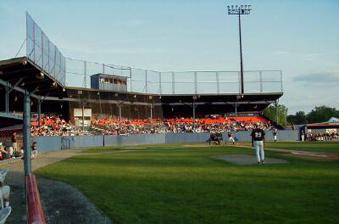
Building: Wahconah Park
Country: United States of America
Year built: 1919
Baseball park in Pittsfield, Massachusetts, US Wahconah Park Address 105 Wahconah St. Pittsfield, Massachusetts Coordinates 42°27′44″N 73°15′09″W / 42.462319°N 73.252582°W / 42.462319; -73.252582 Owner City of Pittsfield Capacity 3,500 Construction Built 1919 Tenants Pittsfield Electrics (Eastern Association) 1913–14 Pittsfield Hillies ( Eastern League ) 1919–30 Pittsfield Electrics (Canadian–American League) 1941–48 Pittsfield Indians (Canadian–American League) 1949–50 Pittsfield Phillies (Canadian–American League) 1951 Pittsfield Red Sox ( Eastern League ) 1965–69 Pittsfield Senators (Eastern League) 1970–71 Pittsfield Rangers (Eastern League) 1972–75 Berkshire Brewers (Eastern League) 1976 Pittsfield Cubs (Eastern League) 1985–88 Pittsfield Mets ( NYPL ) 1989–2000 Pittsfield Astros ( NYPL ) 2001 Berkshire Black Bears ( Northeast League ) 2002–2003 Pittsfield Dukes ( NECBL ) 2005–2008 Pittsfield American Defenders ( NECBL ) 2008–2009 Pittsfield Colonials ( Can-Am League ) 2010–2011 Pittsfield Suns ( FCBL ) 2012–2023 Wahconah Park U.S. National Register of Historic Places Show map of Massachusetts Show map of the United States Area 18.2 acres (7.4 ha) Built 1892 Architect Joseph McArthur Vance, David McNab Deans Architectural style shed-roof grandstand w/ wing NRHP reference No. 05000878 Added to NRHP August 12, 2005 Wahconah Park is a city-owned baseball park located in Pittsfield, Massachusetts and nestled in a working-class neighborhood. One of the last remaining ballparks in the United States with a wooden grandstand, it was constructed in 1919 and seats 4,500. Through the park's history, 201 different Pittsfield players went on to the Major Leagues, and 100 different Pittsfield players already had some Major League experience.  The park was listed on the National Register of Historic Places in 2005. In the July 23, 1990, issue of Sports Illustrated , author Daniel Okrent raved about the park in his column entitled Just A Little Bit of Heaven – Pittsfield's Wahconah Park is Baseball as it Oughta Be. In 2012, the stadium became the home field of the Pittsfield Suns , an expansion franchise of the Futures Collegiate Baseball League . The Suns will not play the 2024 season because of safety issues at Wahconah Park. The exterior of Wahconah Park in 2019 Field configuration Former park dimensions were 334 feet to left field, 374 feet to center field, and 333 feet to right field. The current field dimensions are 310 feet down the left field line, 377 feet to left field, 374 feet to center field, 403 feet to right-center field, and 305 feet down the right field line. Because the field was constructed before the advent of field lighting, no harm was seen in orienting the diamond due west. It is one of only two professional ballparks in the U.S. today that faces west (the other being Sam Lynn Ballpark in Bakersfield, California , built in 1941). Lights were not installed until 1946. In 1989 a mesh screen was placed in center field. Nevertheless, some umpires still briefly suspend games at sunset, so that the setting sun will not interfere with the batters' view of the pitch. The sun shining onto the field at Wahconah Park In 1927, a dike was installed on the Housatonic River to prevent recurrent flooding. History The Pittsfield Mets were a minor-league baseball team moved to Pittsfield, Massachusetts from Little Falls, New York, by an investment group organized by Michael T. Casey. The team played in the New York - Penn League, and were affiliated with the New York Mets from 1989 to 2000 and the Houston Astros in 2001. In 2002, the independent Berkshire Black Bears moved to Wahconah Park after three years of dormancy as the Massachusetts Mad Dogs. After the 2003 season, they did not renew their lease but moved to New Haven, Connecticut . Jim Bouton proposed to renovate the park without any public dollars and bring professional baseball back. On July 3, 2004, a record crowd of 5,000 attended a vintage baseball game he organized at Wahconah Park between Pittsfield and Hartford, a game telecast live for over four hours on ESPN Classic as America's Pastime: Vintage Baseball, Live . Commentators included Bouton, Bill Lee , actor Tim Robbins , and baseball historians John Thorn and David Pietrusza . Eventually, Pittsfield politics intervened and Bouton was forced out. In 2005, former Boston Red Sox General Manager Dan Duquette brought the Pittsfield Dukes , a New England Collegiate Baseball League (NECBL) team, to Wahconah Park. During the 2007 season, the Dukes attracted a season attendance of 28,955 through 21 home games, averaging 1,378 fans per game. His agreement with the City of Pittsfield was jeopardized prior to the 2008 season over back maintenance fees, but Duquette and city officials reached a settlement. For the 2009 season, Duquette restyled the team the Pittsfield American Defenders, with a military theme. The park was called Nokona Stadium at Wahconah Park pursuant to a sponsorship deal with the manufacturer of baseball gloves that funded all-new bathrooms, stadium offices, and press box. On May 3, 2009, Williams College and Amherst College alumni played a game under 1859 rules to commemorate the 150th-anniversary of the first college baseball game, played between the two schools. Duquette, an alumnus of Amherst, was instrumental in organizing the event. The Pittsfield American Defenders lasted only one season. In 2010, Duquette moved the NECBL franchise to his baseball camp in nearby Hinsdale , and moved his Can-Am League entry, the New Hampshire American Defenders, to Wahconah Park from Nashua, New Hampshire ; they were known as the Pittsfield Colonials . Current tenant In 2012, the Pittsfield Suns , an expansion franchise of the Futures Collegiate Baseball League (FCBL), began playing at Wahconah Park. Marvin Goldklang is the majority owner; the Goldklang Group also owns part of the club. Goldklang owned and operated the Pittsfield Mets. In March 2024, the FCBL announced that the Suns would not play the 2024 season because of safety issues at Wahconah Park. In the summer, concerts are held in Wahconah Park. It is also home to varsity football games for Pittsfield-area high schools. Professional teams at Wahconah Park League Team(s) Year(s) Eastern Association (Class B) Pittsfield Electrics 1913–1914 Eastern League (Class A) Pittsfield Hillies 1919–1930 Canadian–American League (Class C) Pittsfield Electrics 1941–1948 Pittsfield Indians 1949–1950 Pittsfield Phillies 1951 Eastern League (Class AA) Pittsfield Red Sox 1965-69 Pittsfield Senators 1970–1971 Pittsfield Rangers 1972–1975 Berkshire Brewers 1976 Pittsfield Cubs 1985–1988 New York–Penn League (Class A) Pittsfield Mets 1989–2000 Pittsfield Astros 2001 Northeast League (Independent) Berkshire Black Bears 2002–2003 New England Collegiate Baseball League (Collegiate) Pittsfield Dukes 2005–2008 Pittsfield American Defenders 2009 Canadian–American League (Independent) Pittsfield Colonials 2010–2011 Futures Collegiate Baseball League (Collegiate) Pittsfield Suns 2012–present Future Major League Pittsfield players Lew Wendell , Electrics (1913) Pat Parker , Electrics (1914) Otto Rettig , Electrics (1914) Cliff Brady , Hillies (1919–20) Paddy Smith , Hillies (1920) Charlie Hargreaves , Hillies (1921–1922) Bob Barrett , Hillies (1923) Joe Batchelder , Hillies (1923, 1926) Si Rosenthal , Hillies (1923) Ed Taylor , Hillies (1923) Clay Van Alstyne , Hillies (1923–1924) Earl Webb , Hillies (1923–1924) Chick Autry , Hillies (1924) Hal Goldsmith , Hillies (1924) Mule Haas , Hillies (1924) Ike Kamp , Hillies (1924) Hunter Lane , Hillies (1924) Art Mills , Hillies (1924–1926) Joe Benes , Hillies (1925) Bill Cronin , Hillies (1926) Paul Richards , Hillies (1926) Charlie Bates , Hillies (1927) Joe Cascarella , Hillies (1927–1928) Augie Walsh , Hillies (1927) Jack Burns , Hillies (1928) Ed Connolly , Hillies (1928–1929) George Loepp , Hillies (1928) Joe Cicero , Hillies (1929) Ed Durham , Hillies (1929) Frank Mulroney , Hillies (1929) Owen Kahn , Hillies (1930) Jorge Comellas , Electrics (1941) Walt Linden , Electrics (1941) John O'Neil , Electrics (1942) Al Rosen , Electrics (1946) Hal Naragon , Electrics (1947) Jim Lemon , Electrics (1948) Don Minnick , Indians (1949) Brooks Lawrence , Indians (1950) Stan Pawloski , Indians (1950) Dick Tomanek , Indians (1950) Chris Coletta , Red Sox (1965–1969) Pete Magrini , Red Sox (1965) Al Montreuil , Red Sox (1965–1968) Jerry Moses , Red Sox (1965–1967) George Scott , Red Sox (1965) Reggie Smith , Red Sox (1965) Gary Waslewski , Red Sox (1965) Fred Wenz , Red Sox (1965) Billy Conigliaro , Red Sox (1966, 1968) Carmen Fanzone , Red Sox (1966–1968) Jerry Janeski , Red Sox (1966, 1968) Sparky Lyle , Red Sox (1966) Bobby Mitchell , Red Sox (1966–1967) Bob Montgomery , Red Sox (1966) Ken Wright , Red Sox (1966–1968) Ken Brett , Red Sox (1967) Russ Gibson , Red Sox (1967) Ron Klimkowski , Red Sox (1967) Ed Phillips , Red Sox (1967) Ken Poulsen , Red Sox (1967) Luis Alvarado , Red Sox (1968) Dick Baney , Red Sox (1968) Mark Schaeffer , Red Sox (1968) Carlton Fisk , Red Sox (1969) Buddy Hunter , Red Sox (1969) Bill Lee , Red Sox (1969) Rick Miller , Red Sox (1969) Dick Mills , Red Sox (1969) Larry Biittner , Senators (1970) Don Castle , Senators (1970) Dave Moates , Senators (1970–1972) Rick Stelmaszek , Senators (1970) John Wockenfuss , Senators & Rangers (1970–1972) Steve Foucault , Senators (1970) Bill Gogolewski , Senators (1970) Rick Henninger , Senators & Rangers (1970–1971) Jeff Terpko , Senators & Rangers (1970–1971, 1974) Mike Thompson , Senators (1970) Bill Fahey , Rangers (1971) Jim Kremmel , Rangers (1971–1972) Joe Lovitto , Rangers (1971) Bill Madlock , Rangers (1971–1972) Rick Waits , Rangers (1971–1972) Jim Kremmel , Rangers (1971–1972) Lew Beasley , Rangers (1972–1975) Roy Howell , Rangers (1972–1973) Pete Mackanin , Rangers (1972) Greg Pryor , Rangers (1972, 1974) Tom Robson , Rangers (1972–1973) Dave Criscione , Rangers (1973) Mike Cubbage , Rangers (1973) Ken Pape , Rangers (1973–1974) Jim Sundberg , Rangers (1973) Stan Thomas , Rangers(1973) Doug Ault , Rangers (1974–1975) Brian Doyle , Rangers (1974) Ron Pruitt , Rangers (1974) Jim Umbarger , Rangers (1974) Len Barker , Rangers (1975) Tommy Boggs , Rangers (1975) Dan Duran , Rangers (1975) Greg Mahlberg , Rangers (1975) John Poloni , Rangers (1975) Keith Smith , Rangers (1975) John Sutton , Rangers (1975) Bump Wills , Rangers (1975) Dick Davis , Brewers (1976) Greg Erardi , Brewers (1976) Gary Holle , Brewers (1976) Dan Thomas , Brewers (1976) Gary Beare , Brewers (1976) Barry Cort , Brewers (1976) Sam Hinds , Brewers (1976) Johnny Abrego , Cubs (1985) Mike Brumley , Cubs (1985) Mike Capel , Cubs (1985–1986) Steve Engel , Cubs (1985) Darrin Jackson , Cubs (1985–1986) Jamie Moyer , Cubs (1985) Gary Varsho , Cubs (1985–1986) Rich Amaral , Cubs (1986–1988) Damon Berryhill , Cubs (1986) Drew Hall , Cubs (1986) Les Lancaster , Cubs (1986) Greg Maddux , Cubs (1986) Mike Martin , Cubs (1986) Paul Noce , Cubs (1986) Rafael Palmeiro , Cubs (1986) Rolando Roomes , Cubs (1986–1987) Phil Stephenson , Cubs (1986) Doug Dascenzo , Cubs (1987) Mark Grace , Cubs (1987) Dave Pavlas , Cubs (1987) Jeff Pico , Cubs (1987) Laddie Renfroe , Cubs (1987–1988) Rich Scheid , Cubs (1987–1988) Dwight Smith , Cubs (1987) Héctor Villanueva , Cubs (1987–1988) Rick Wrona , Cubs (1987–1988) Jim Bullinger , Cubs (1988) Joe Girardi , Cubs (1988) Mike Harkey , Cubs (1988) Joe Kraemer , Cubs (1988) Ced Landrum , Cubs (1988) Kelly Mann , Cubs (1988) Jeff Schwarz , Cubs (1988) Jerome Walton , Cubs (1988) Dean Wilkins , Cubs (1988) Alberto Castillo , Mets (1989–1990) Denny Harriger , Mets (1989) Pat Howell , Mets (1989) John Johnstone , Mets (1989) Tito Navarro , Mets (1989) Curtis Pride , Mets (1989) Dave Telgheder , Mets (1989) Joe Vitko , Mets (1989) Alan Zinter , Mets (1989) Jeromy Burnitz , Mets (1990) Mike Thomas , Mets (1990) Pete Walker , Mets (1990) Juan Castillo , Mets (1990) Micah Franklin , Mets (1991) Guillermo Garcia , Mets (1991–1992) Ricky Otero , Mets (1991) Quilvio Veras , Mets (1991) Héctor Carrasco , Mets (1991) Edgardo Alfonzo , Mets (1992) Brian Daubach , Mets (1992) Bill Pulsipher , Mets (1992) Benny Agbayani , Mets (1993) Preston Wilson , Mets (1993) Jason Isringhausen , Mets (1993) Eric Ludwick , Mets (1993) Allen McDill , Mets (1993) Jeff Tam , Mets (1993) Mike Welch , Mets (1993) Jarrod Patterson , Mets (1994) Jay Payton , Mets (1994) Scott Sauerbeck , Mets (1994) Vance Wilson , Mets (1994) Terrence Long , Mets (1995) Dan Murray , Mets (1995) Ramón Tatís , Mets (1995) Brandon Villafuerte , Mets (1996) A. J. Burnett , Mets (1997) Eric Cammack , Mets (1997) Leo Estrella , Mets (1997) Jason Phillips , Mets (1997) Jason Roach , Mets (1997, 2000) Earl Snyder , Mets (1998) Ty Wigginton , Mets (1998) Chris Başak , Mets (2000) Jaime Cerda , Mets (2000) Jeff Duncan , Mets (2000) Philip Barzilla , Astros (2001) Brooks Conrad , Astros (2001) Charlton Jimerson , Astros (2001) Todd Self , Astros (2001) Pittsfield players with previous Major League experience Art Nichols , Electrics (1913) Jock Somerlott , Electrics (1913–1914) Polly Wolfe , Electrics (1913–1914) Bun Troy , Electrics (1914) Frank Nicholson , Electrics (1914) Joe Birmingham , Hillies (1919–1920) Mickey Devine , Hillies (1919) Gary Fortune , Hillies (1919) Jack Hammond , Hillies (1919–1921) Bobby Messenger , Hillies (1919–1920) Ty Pickup , Hillies (1919–1920) Johnny Tillman , Hillies (1919–1923) Lew Wendell , Hillies (1919) Frank Kelliher , Hillies (1920) Colonel Snover , Hillies (1920–1925) Bill McCorry , Hillies (1921–1923) Al Pierotti , Hillies (1921–1922) Ernie Neitzke , Hillies (1922) Danny Silva , Hillies (1922) Eddie Zimmerman , Hillies (1922) Neal Ball , Hillies (1923) Chick Gagnon , Hillies (1923) Hal Leathers , Hillies (1923) Bunny Roser , Hillies (1923) Art Wilson , Hillies (1923) Mike Wilson , Hillies (1923) Jimmy Esmond , Hillies (1924) Waddy Macphee , Hillies (1924–1925) Horace Milan , Hillies (1924, 1926) Mose Solomon , Hillies (1924) Red Torphy , Hillies (1924–1925) Shano Collins , Hillies (1925, 1928) Lefty Jamerson , Hillies (1925–1926) Tom Sullivan , Hillies (1925) Augie Swentor , Hillies (1925) Rowdy Elliott , Hillies (1926) Ken Jones , Hillies (1926) Sam Mayer , Hillies (1926, 1929) John Perrin , Hillies (1926) Red Sheridan , Hillies (1926–1928) Ed Sperber , Hillies (1926) Dan Woodman , Hillies (1926) Ed Baecht , Hillies (1927) Harry Baldwin , Hillies (1927–1928) Ed Miller , Hillies (1927) Frank Parkinson , Hillies (1927–1928) John Shea , Hillies (1928–1929) Joe Smith , Hillies (1927) Red Smith , Hillies (1927) Denny Sothern , Hillies (1927) Lefty Taber , Hillies (1927) Mule Watson , Hillies (1927) Frank Bennett , Hillies (1928) Herb Bradley , Hillies (1928–1929) Ralph Head , Hillies (1928) Red Shea , Hillies (1928) Charlie Small , Hillies (1928–1930) Harry Wilke , Hillies (1928–1930) Casper Asbjornson , Hillies (1929) Frank Bushey , Hillies (1928–1929) Freddie Moncewicz , Hillies (1929) José Rodríguez (infielder) , Hillies (1929–1930) Pat Simmons , Hillies (1929–1930) Carl Sumner , Hillies (1929) Hod Lisenbee , Hillies (1929) Maurice Archdeacon , Hillies (1930) Jim Bishop , Hillies (1930) Ray Dobens , Hillies (1930) Bob Emmerich , Hillies (1930) Bill Holland , Electrics (1941) Glenn Spencer , Electrics (1941) Tony Rensa , Electrics (1946–1947) Gene Hasson , Electrics & Indians (1948–1949) Lloyd Brown , Indians (1950) Dave Gray , Red Sox (1965) Billy MacLeod , Red Sox (1965) Pete Smith , Red Sox (1965) Ed Connolly , Red Sox (1966) Bobby Guindon , Red Sox (1966–1968) Pete Charton , Red Sox (1967) Galen Cisco , Red Sox (1967) Billy Gardner , Red Sox (1967, 1969) Bill Schlesinger , Red Sox (1967–1968) Jose Tartabull , Red Sox (1967) Dave Gray , Red Sox (1968–1969) Russ Nixon , Red Sox (1968) Fred Wenz , Red Sox (1969) Tom Parsons , Red Sox (1969) Toby Harrah , Senators (1970) Gene Martin , Senators (1970) Charley Walters , Senators & Rangers (1971–1972) Dick Such , Rangers (1973) Tommy Cruz , Rangers (1974) Marty Martínez , Rangers (1975) Lafayette Currence , Brewers (1976) Lary Sorensen , Brewers (1976) Jeff Cornell , Cubs (1985) Steve Hammond , Cubs (1985) Jeff Jones , Cubs (1985) Dickie Noles , Cubs (1987) Al Chambers , Cubs (1988) See also National Register of Historic Places listings in Berkshire County, Massachusetts References